Tilbury Fort

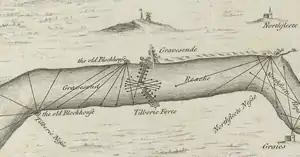
19th-century copy of 1588 engraving, showing the defences along the River Thames, including Tilbury Fort (centre) and the boom

The first permanent fortification at Tilbury in Essex was built as a consequence of international tensions between England, France and the Holy Roman Empire in the final years of the reign of King Henry VIII. Traditionally the Crown had left coastal defences to the local lords and communities, only taking a modest role in building and maintaining fortifications, and while France and the Empire remained in conflict with one another, maritime raids were common but an actual invasion of England seemed unlikely. Basic defences, based around simple blockhouses and towers, existed in the south-west and along the Sussex coast, with a few more impressive works in the north of England, but in general the fortifications were very limited in scale.